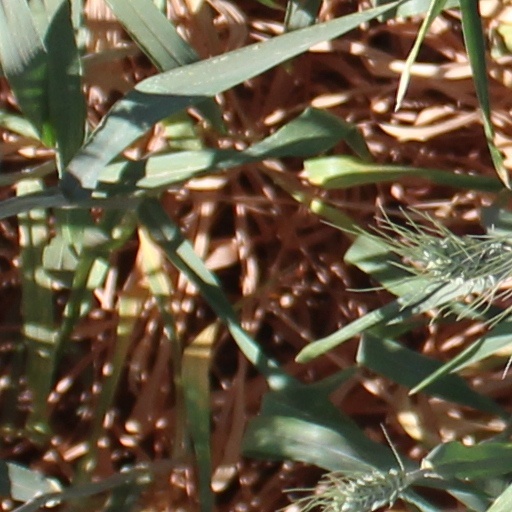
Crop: wheat